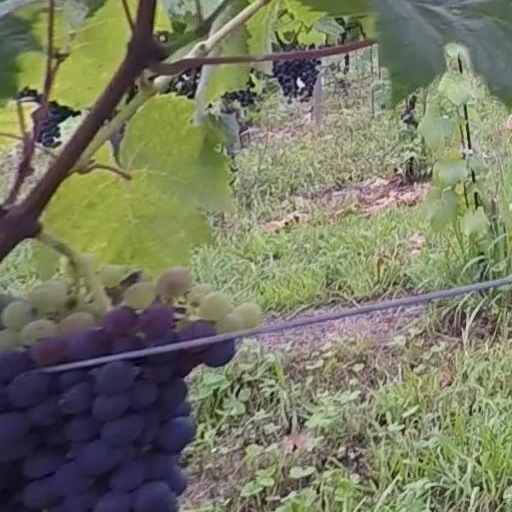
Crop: grape